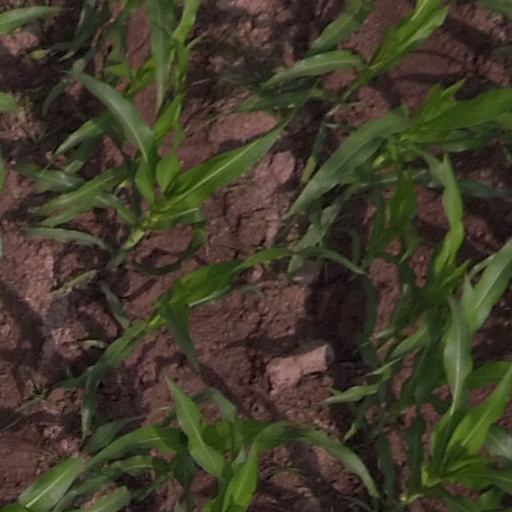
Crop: maize; corn